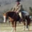
Label: horse